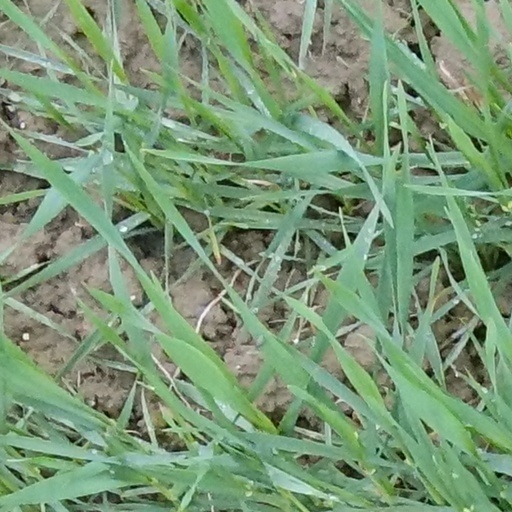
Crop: wheat